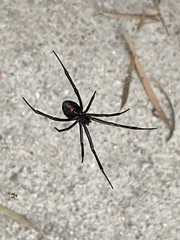
Species: Lactrodectus_hesperus